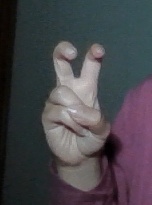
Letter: toot